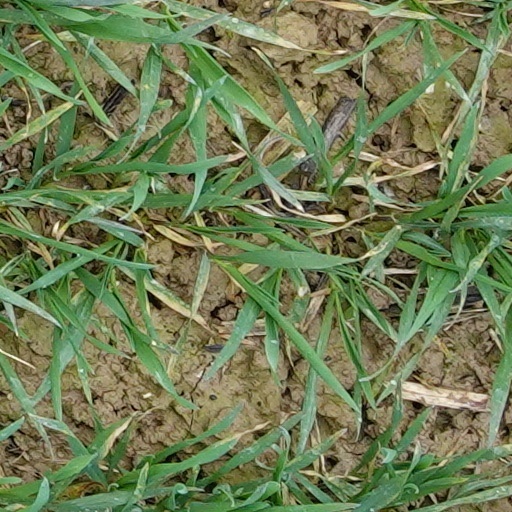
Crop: wheat